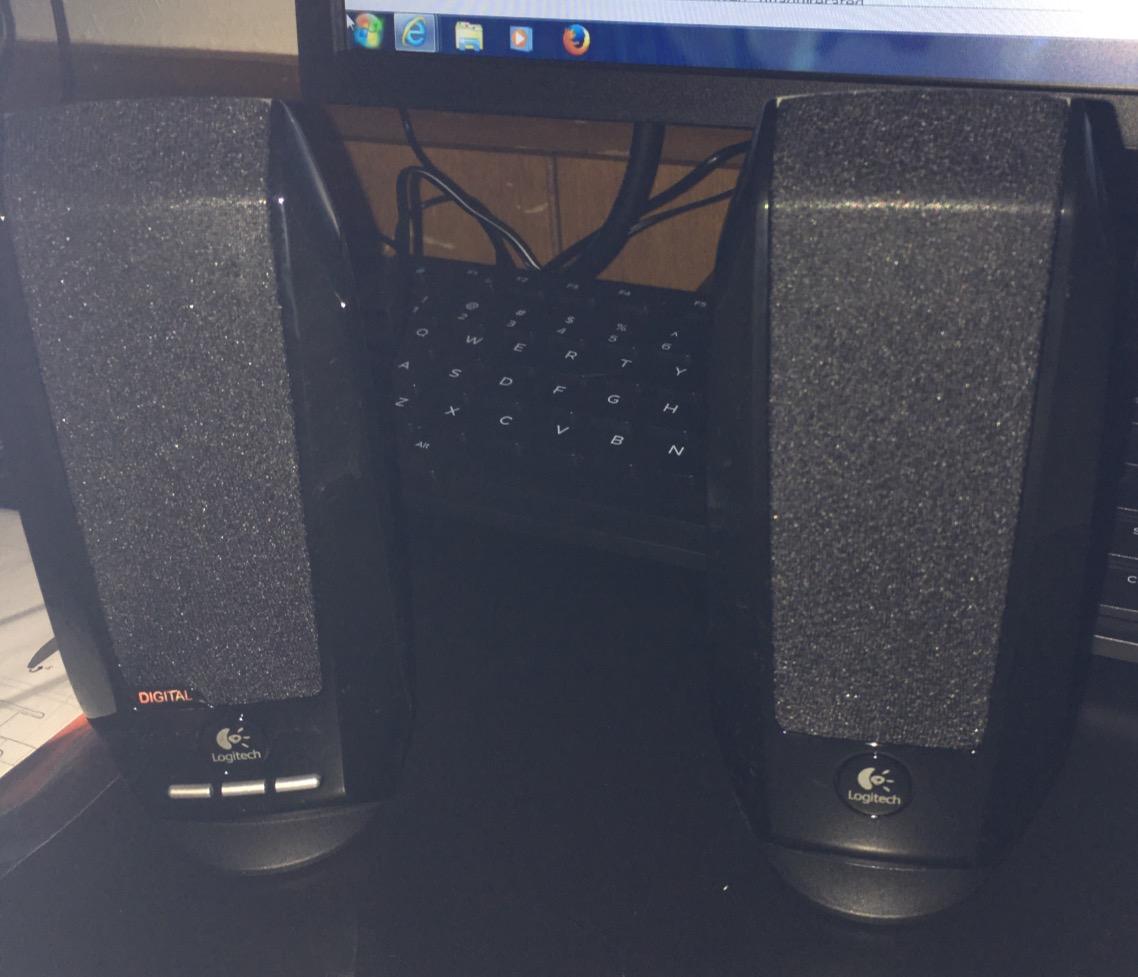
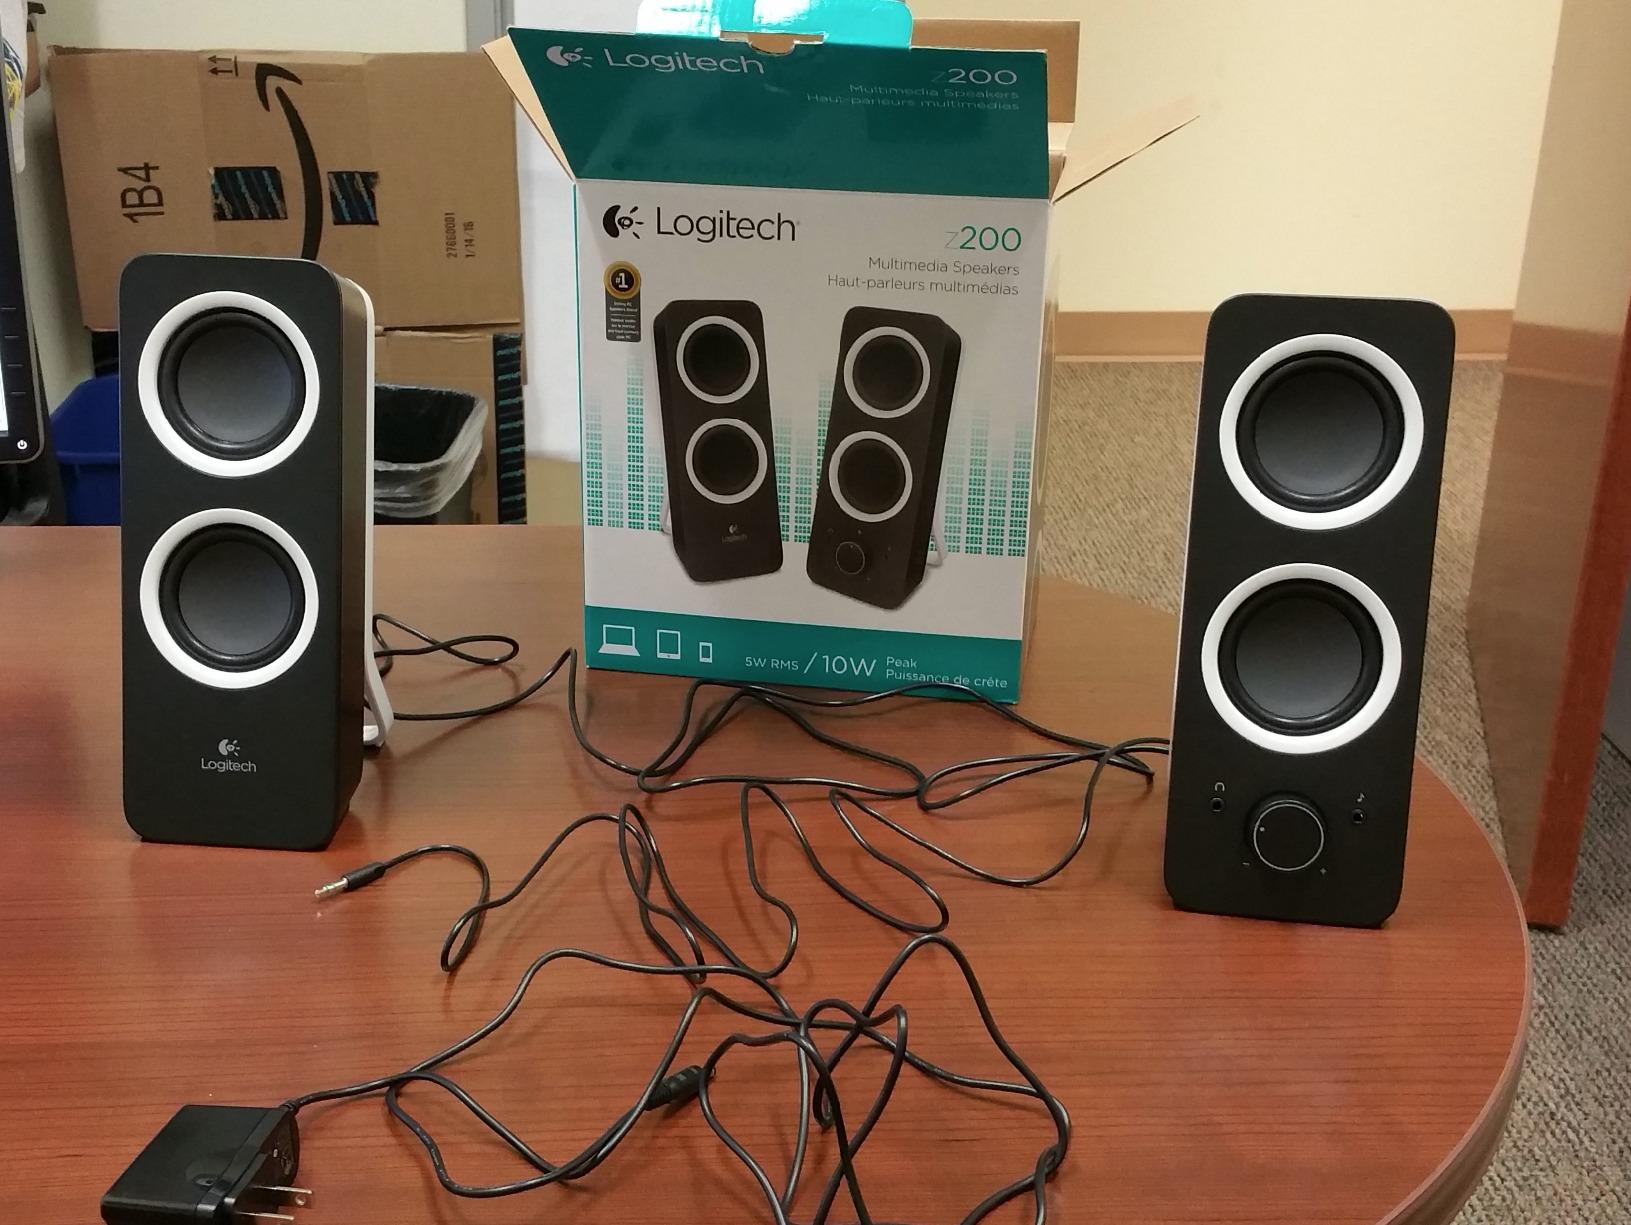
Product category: speaker
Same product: no